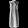
Label: Dress